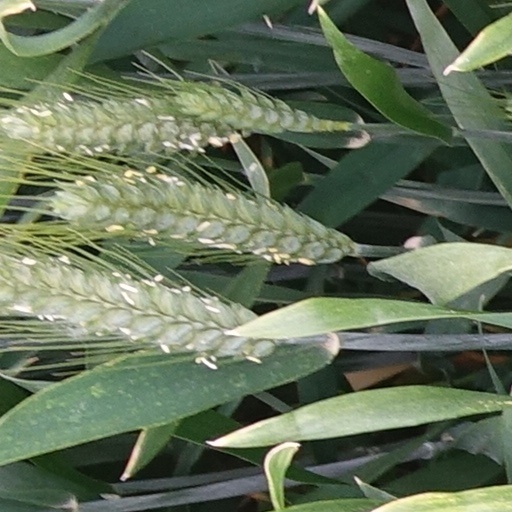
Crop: wheat